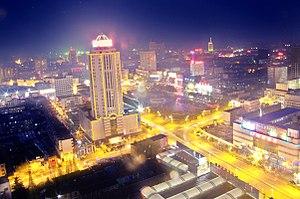
Hanzhong est une ville du sud de la province du Shaanxi en Chine. Sa population était de 229 400 habitants en 2001.